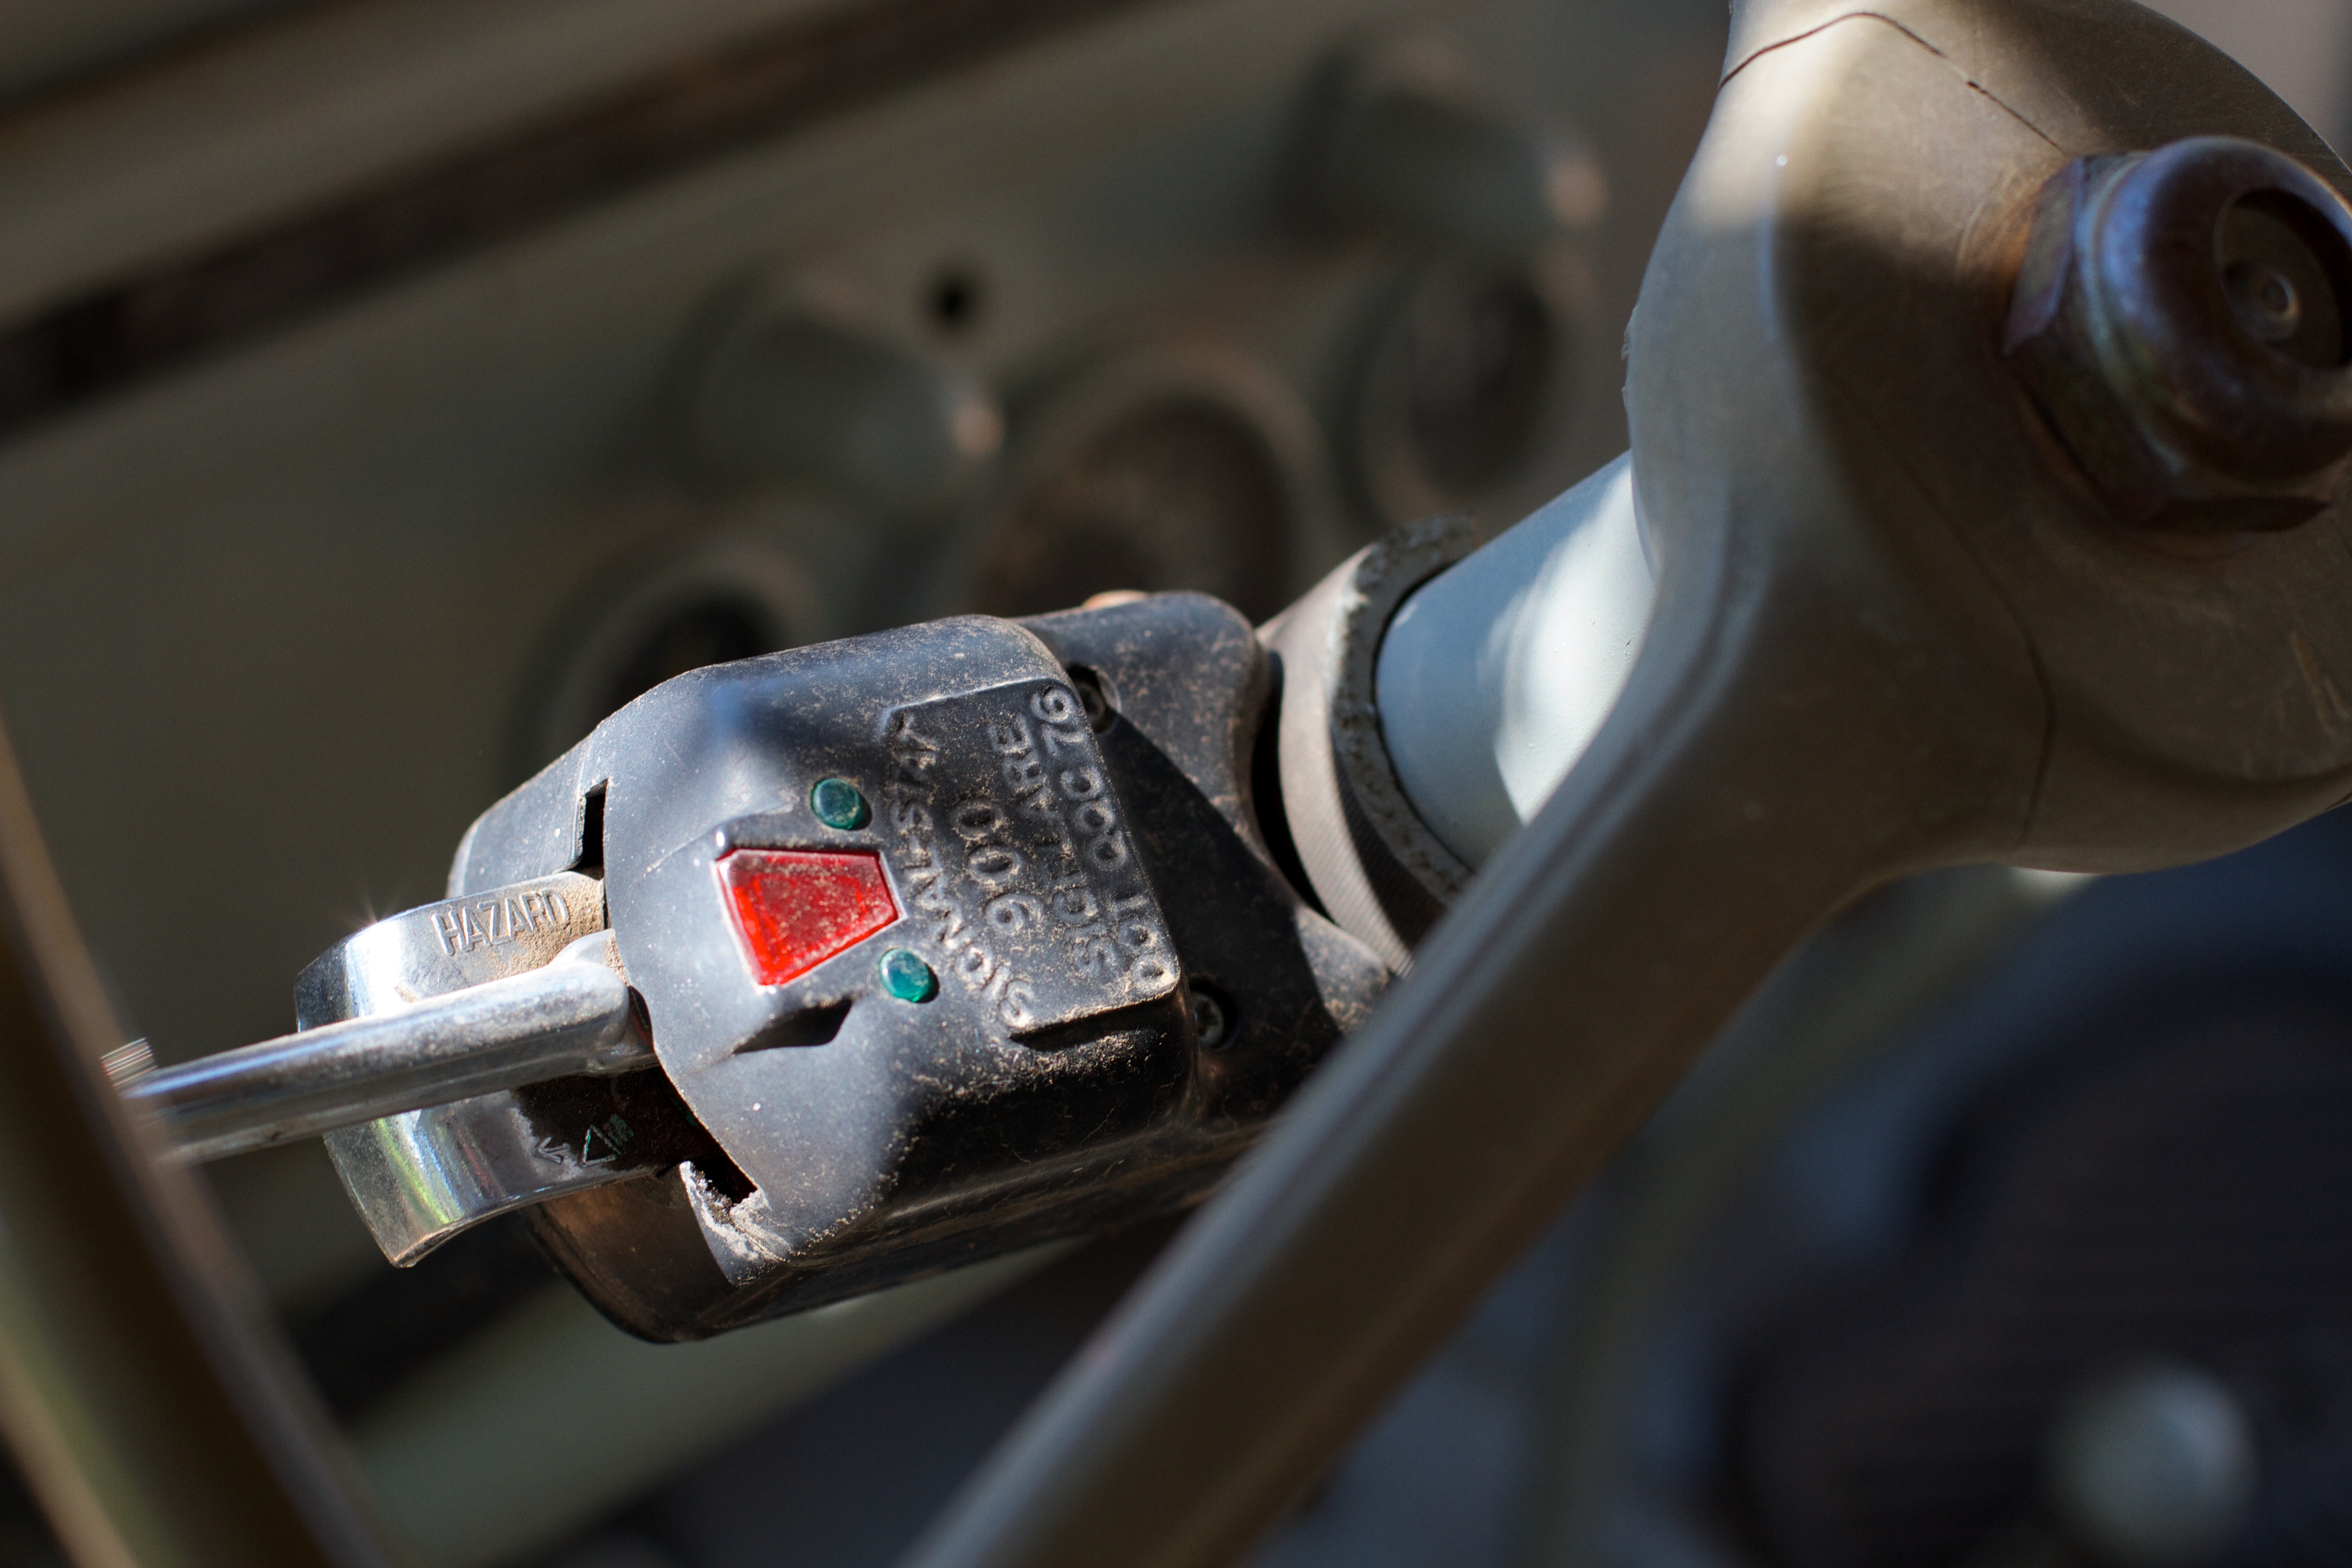
car, wheel, jeep, vehicle, steering wheel, auto part